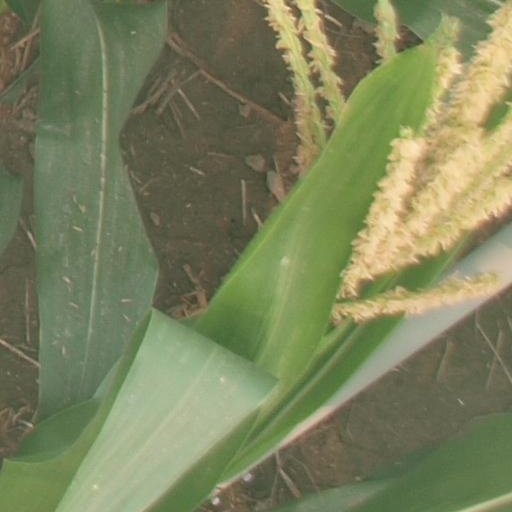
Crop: maize; corn